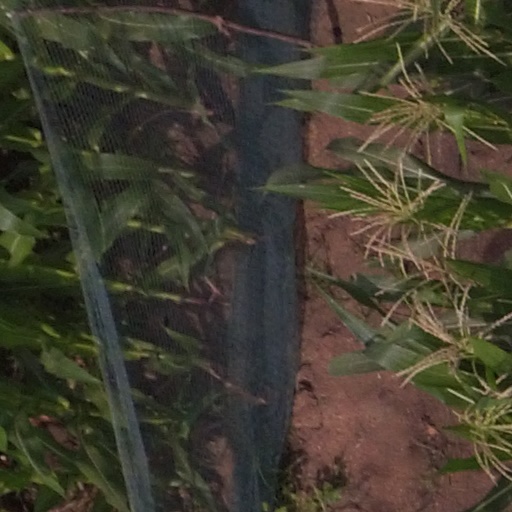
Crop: maize; corn